Asteroid (board game)

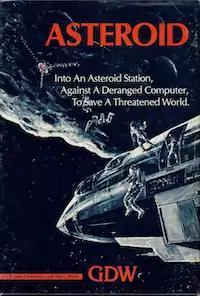
First edition box cover by William H. Keith, 1980

Asteroid is a 1980 science fiction board game published by Game Designers' Workshop (GDW) as one of their "120 series". Players must destroy a mad scientist's computer-controlled asteroid before it crashes into Earth.